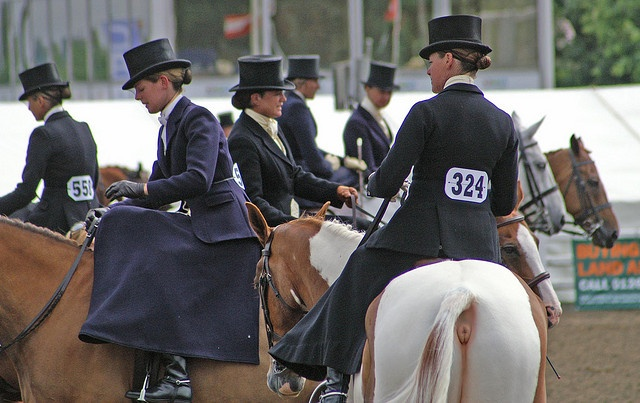
Men on a horseback at a polo competition.
Several women in long skirts and hats riding horses.
a bunch of people that are sitting on some horses.
the woman are on the horses and ready to race
Several ladies are riding their horses with one having the number "324" on their back.